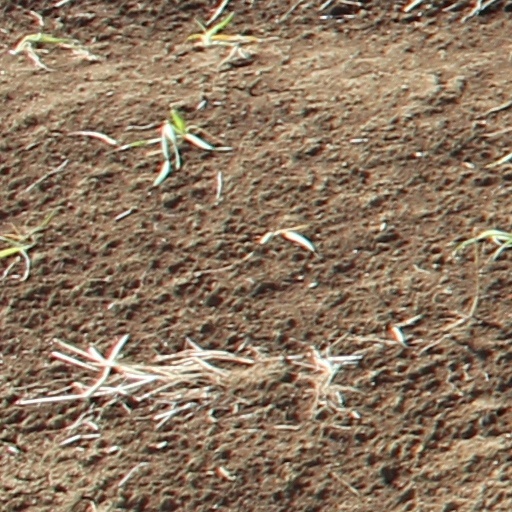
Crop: wheat